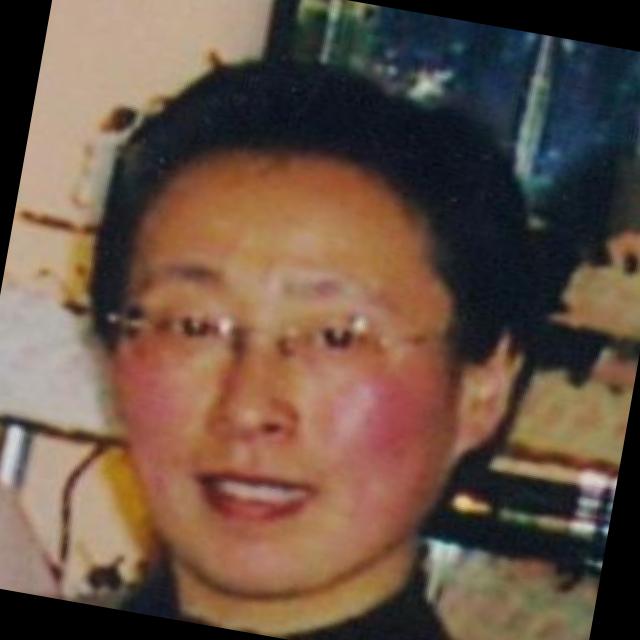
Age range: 45-64